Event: Nepal Earthquake
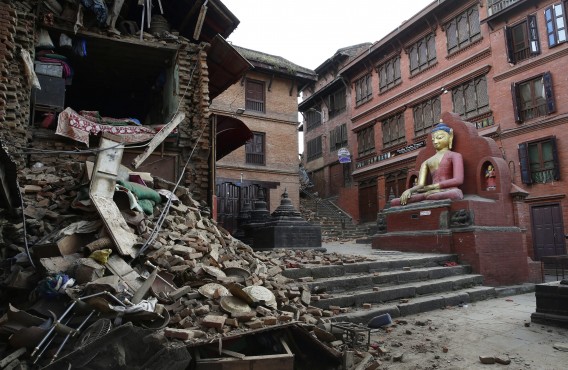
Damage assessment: damage